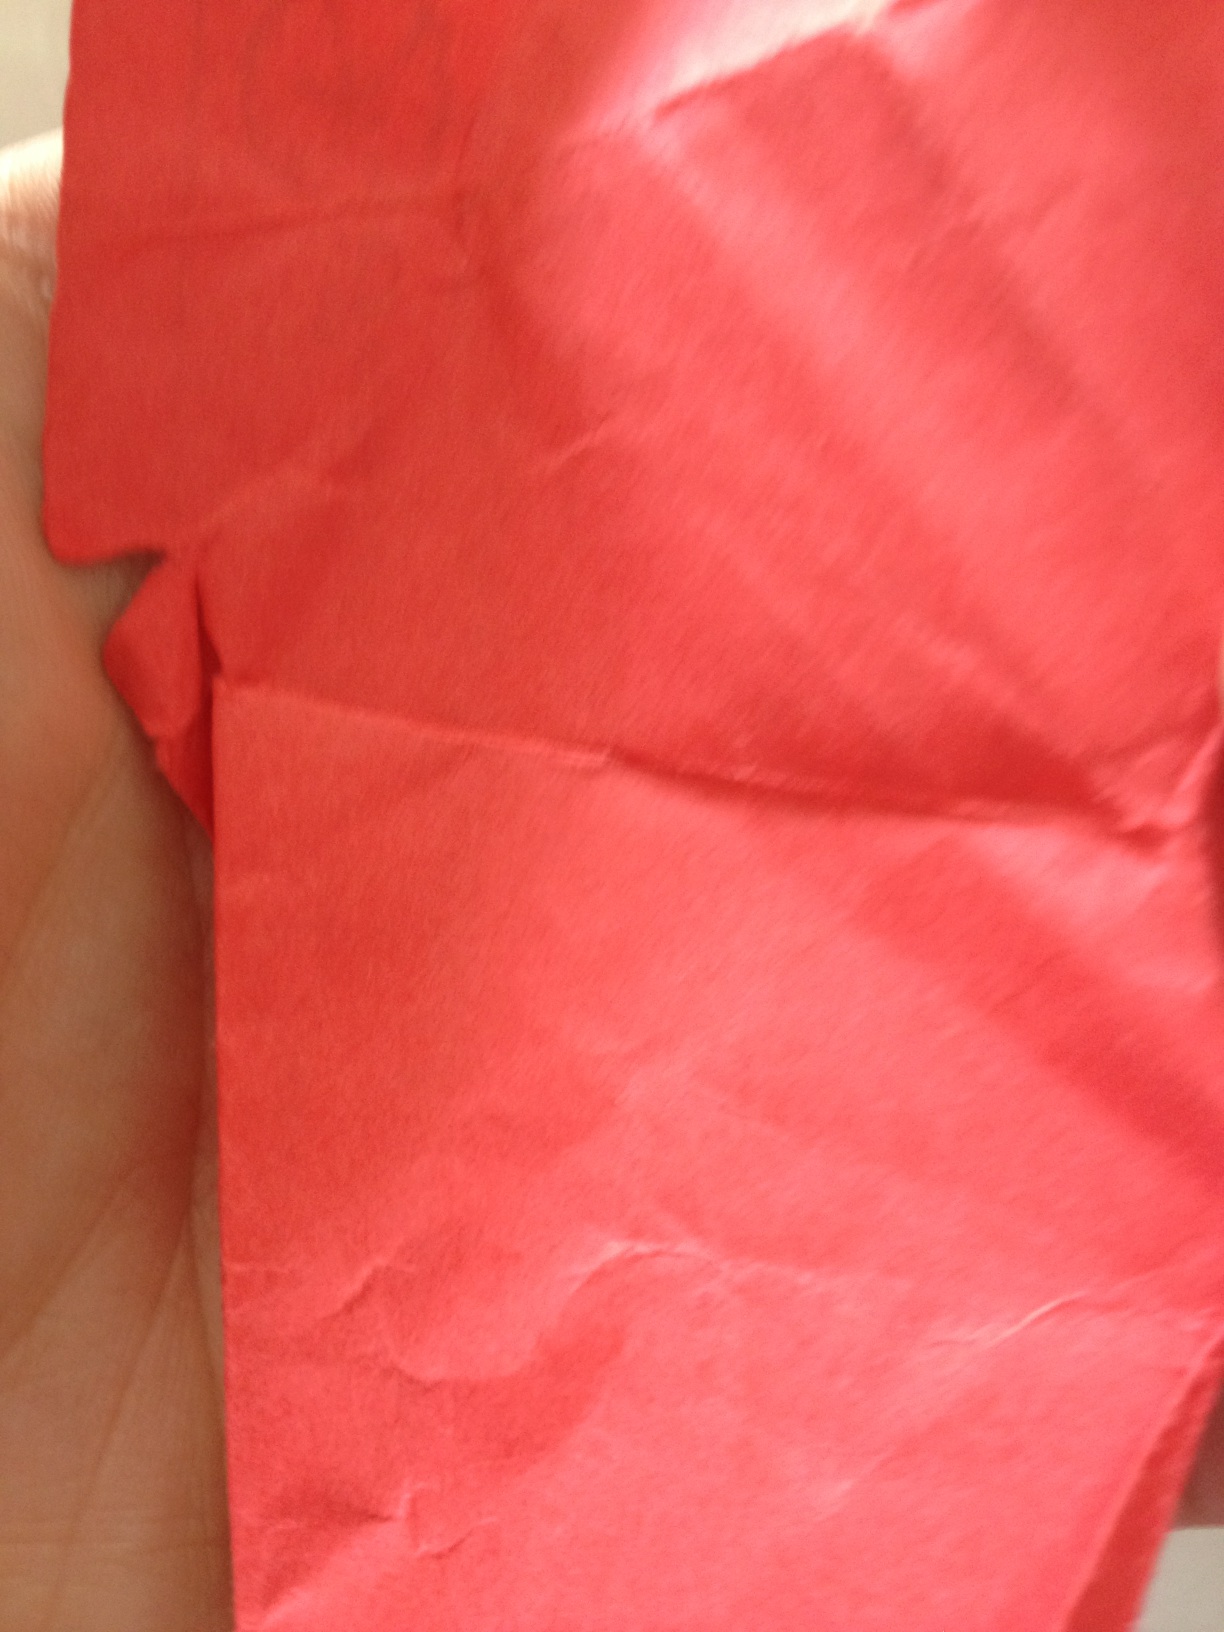Question: Is this a ticket for the Sand Dollar?
Answer: no